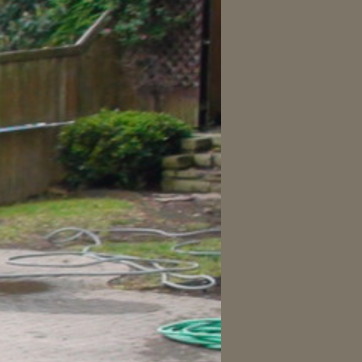
Material: brick